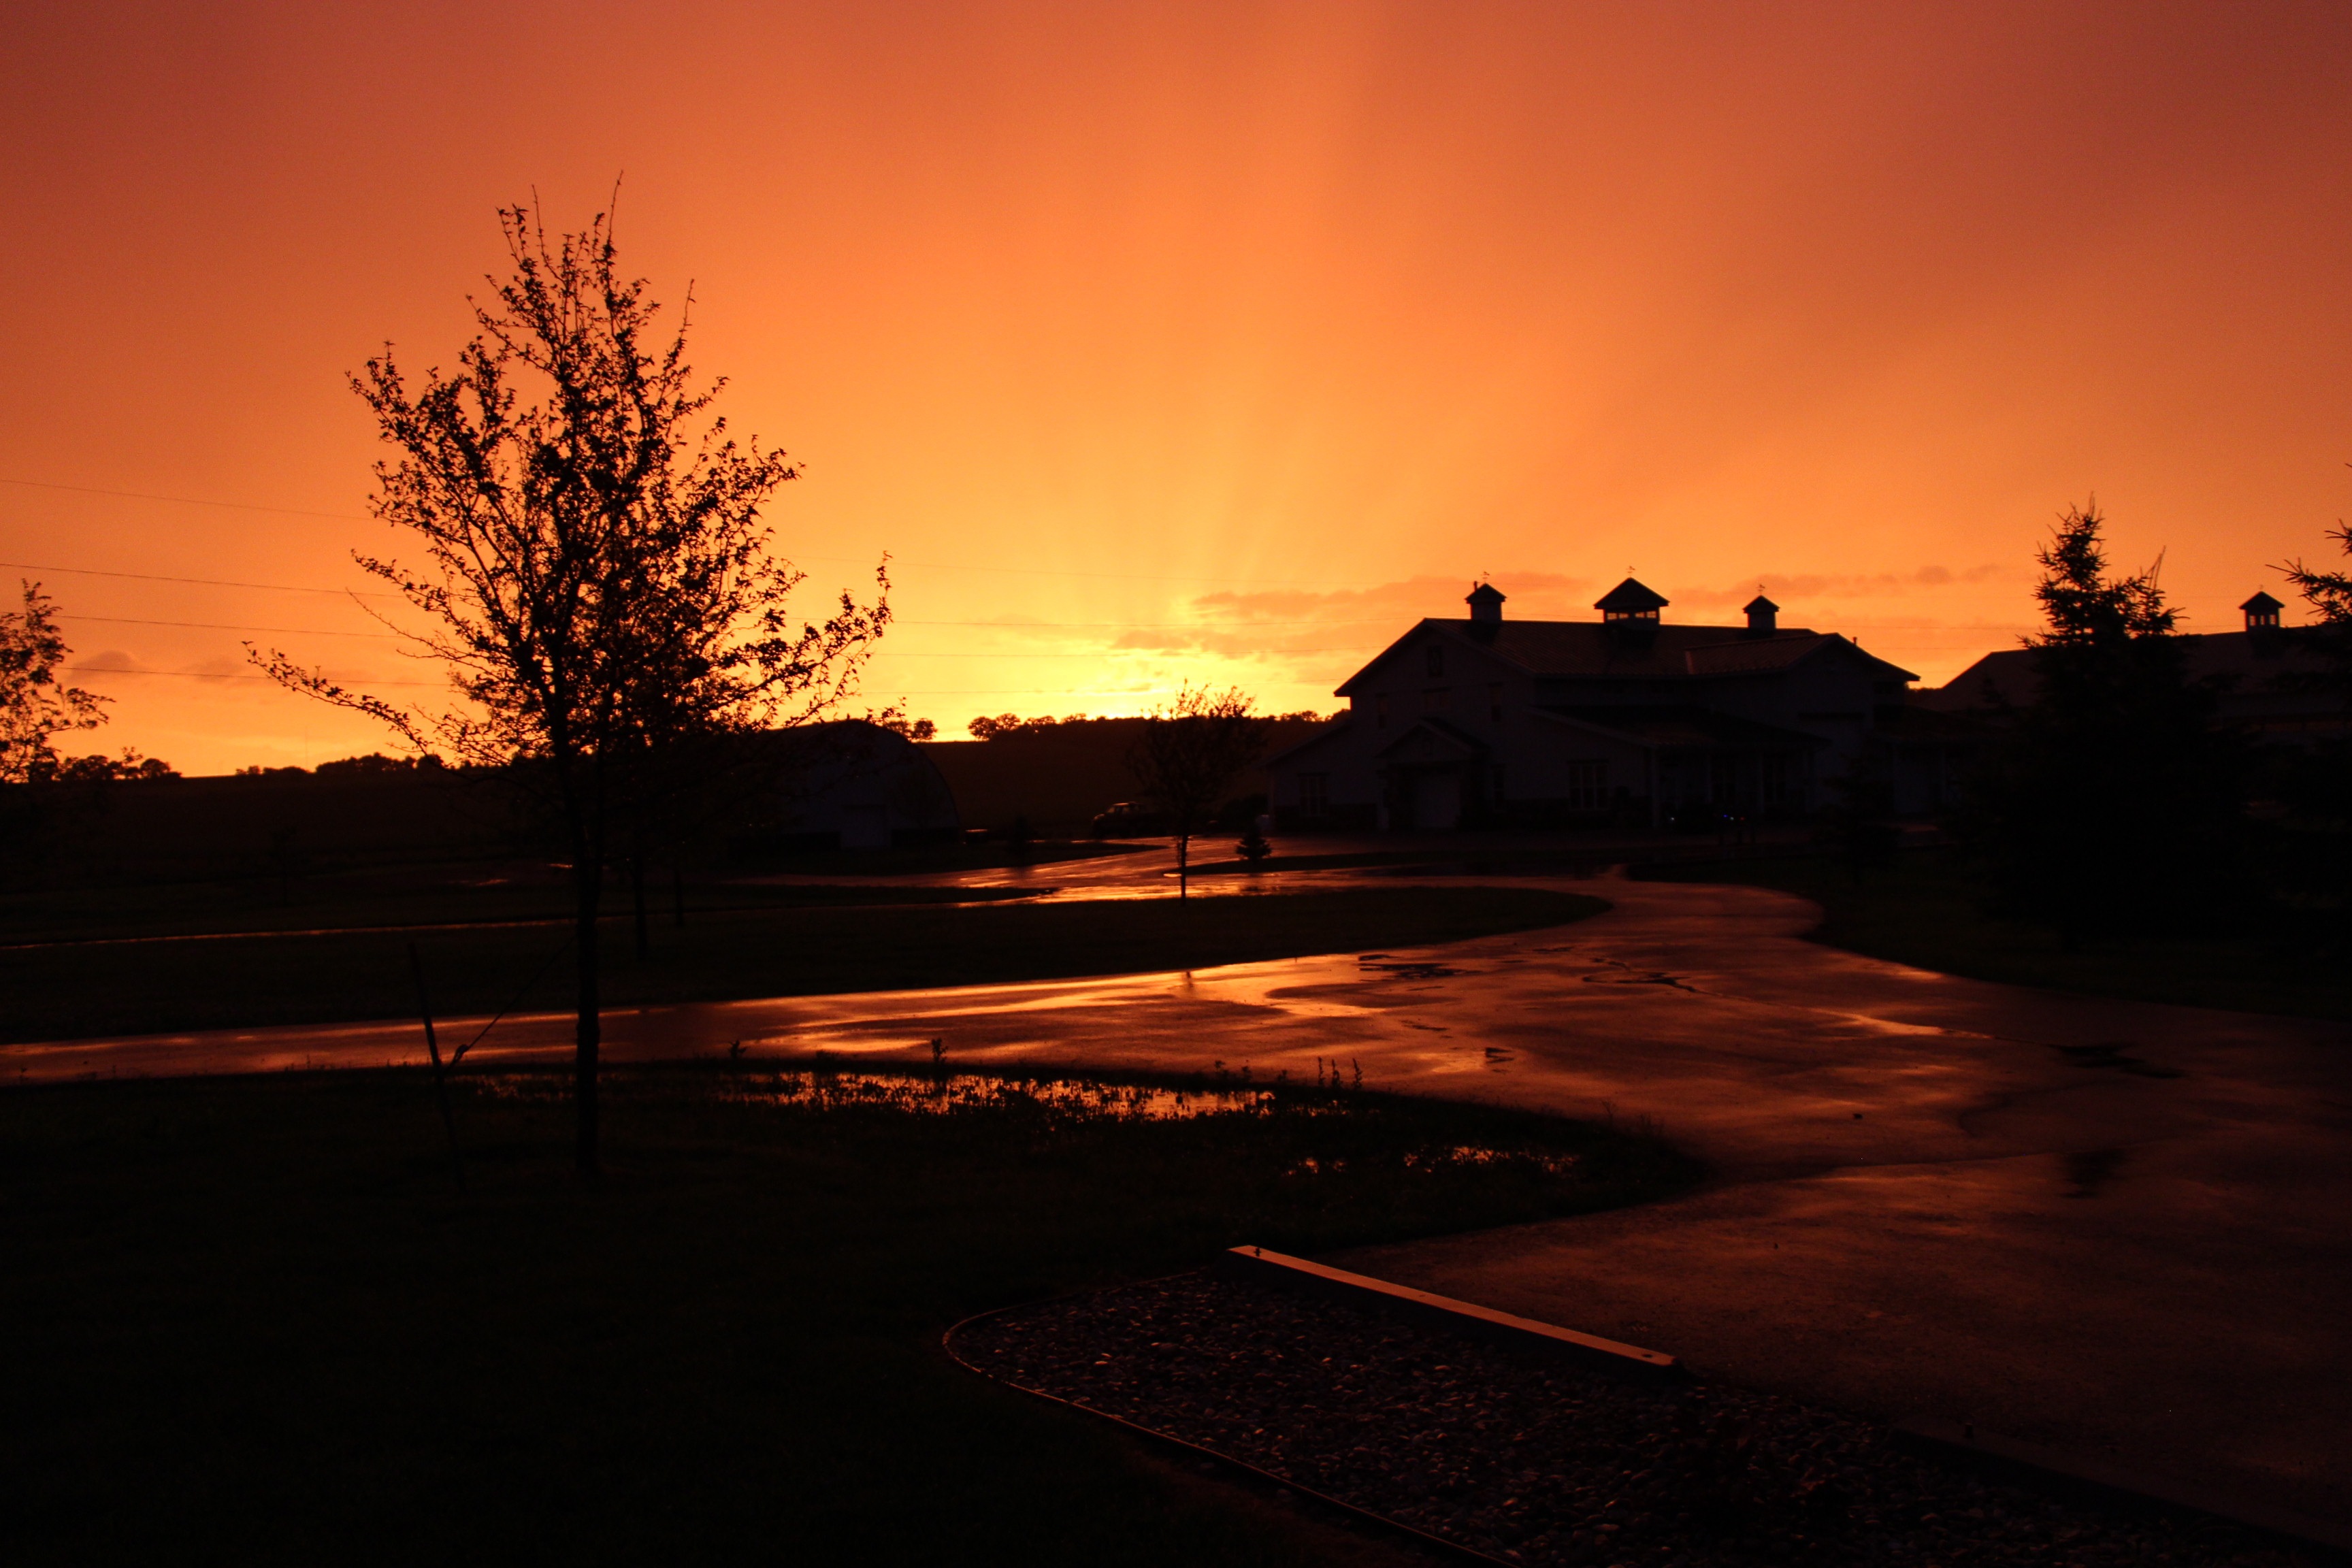
landscape, cloud, sky, sun, sunrise, sunset, night, countryside, sunlight, morning, rain, dawn, country, dusk, evening, rural, reflection, storm, darkness, wisconsin, afterglow, farm landscape